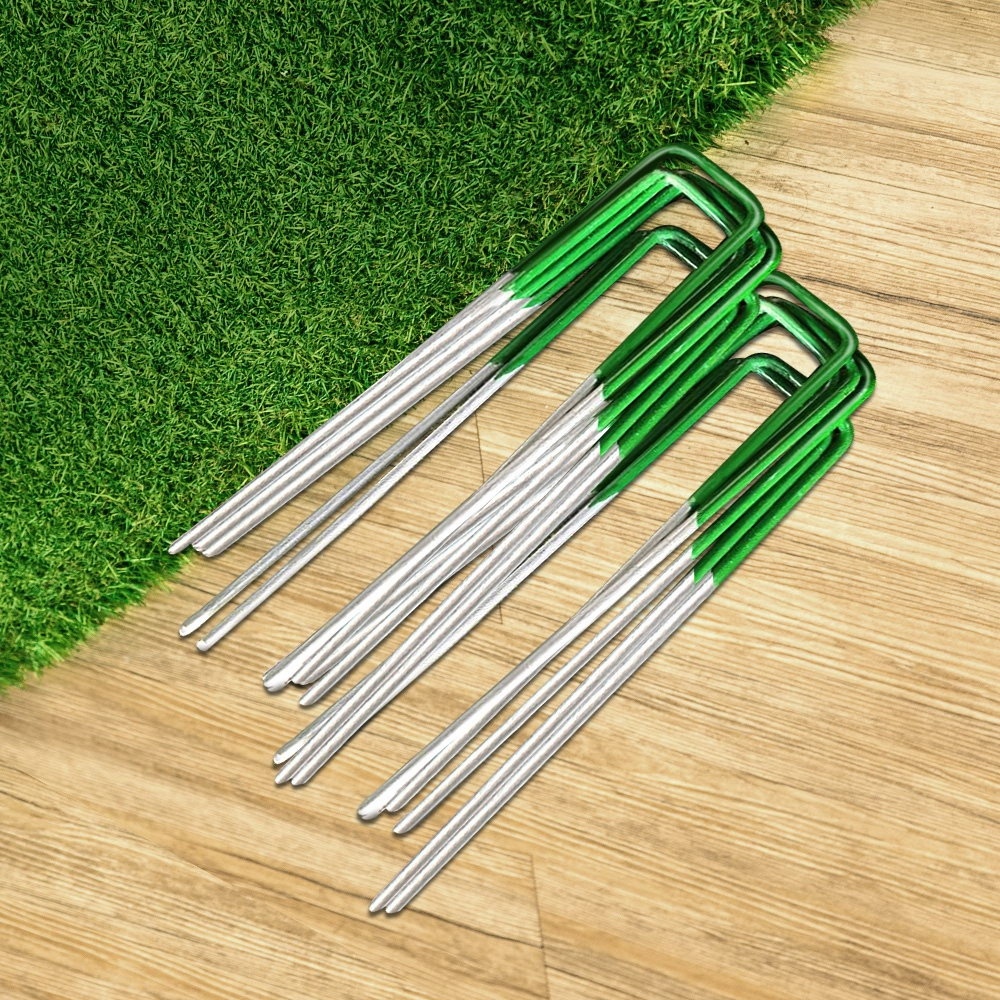
Prime Turf Artificial Grass 200pcs Synthetic Pins Fake Lawn Turf Weed Mat Pegs Joining Tape
Brand: My Fancy Deals
200 Synthetic Grass Pins So you have your artificial grass. The next question is how do you get the synthetic grass to stick to the ground effectively. In addition to using adhesive tape, you can also pin the artificial turf down with Prime Turf Synthetic Grass Pins. Constructed from galvanized steel, the Synthetic Grass Pins are strong and durable with corrosion-resistant properties. Each pin is 3mm thick and measures 150mm long with a 30mm U-shape top that sits above the ground. You only need one pin for every 30cm to 50cm of artificial turf and is ideal for all types of synthetic turf. Better still, you can also use the Grass Pins to pin down weed mats, frost fleece or even use them as tent and tarpaulin pegs. Economical and effective, the Prime Turf Synthetic Grass Pins keep your artificial turf in perfect hold indefinitely. Get yours today. Features * 6 years warranty * 3mm thick U Shape Pegs * Galvanized steel finish * Designed to be scratch and corrosion- free with long life span * Only one pin for every 30cm to 50cm of artificial turf * Ideal for all types of artificial grass * Can be used to pin down your weed mat, frost fleece and Fencing * Can also be used for Tent Pegs and Tarpaulin Pegs Specifications * Material: Galvanized Steel * Size: 3mm x 30mm x 150mm Assembly required: No Please note: The item comes in 1 package Package Contents: 200 x Synthetic Grass Pin
Category: Home & Garden > Lawn & Garden > Gardening > Landscape Fabric Accessories > Landscape Fabric Staples & Pins > Landscape Fabric Pins